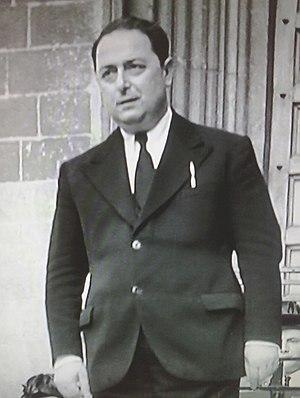
Raffaello Matarazzo, né le 17 août 1909 à Rome et mort le 17 mai 1966 dans la même ville, est un réalisateur, scénariste et producteur de cinéma italien.